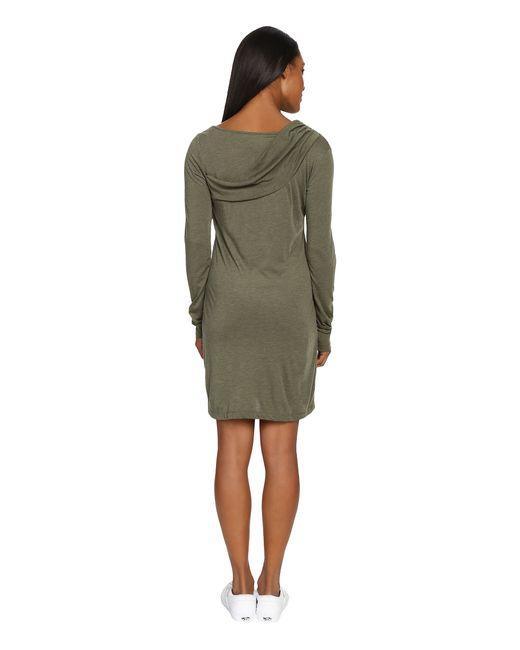
graues lässiges Midikleid, lange Ärmel